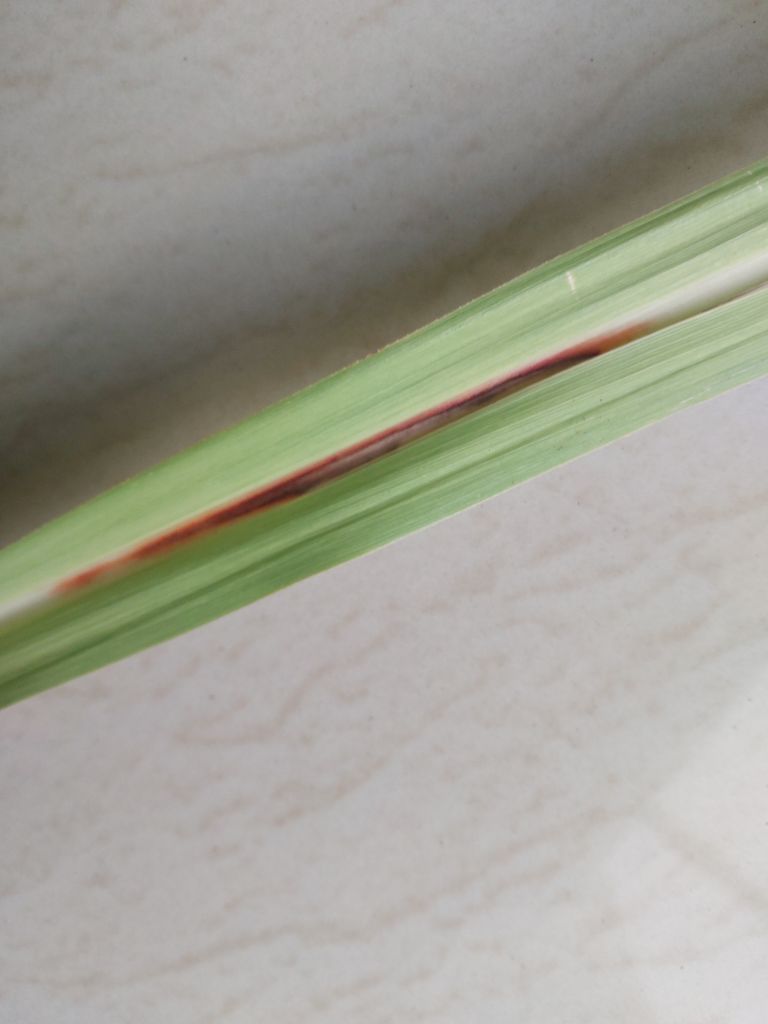
Label: Brown Spot